Legislative Council of Hong Kong

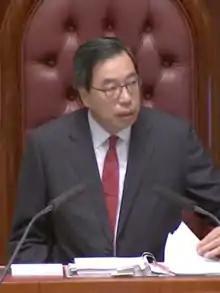
Andrew Leung, the incumbent President of the Legislative Council.

From the establishment of the Legislative Council in 1843 to 1993, the Governor was the President and a member of the council, and until 1917 the Governor was required to act with the advice but not necessary the consent of the Legislative Council. The Letters Patent of 1917 changed such practice by requiring the Governor to act "with advice and consent" of the Legislative Council.